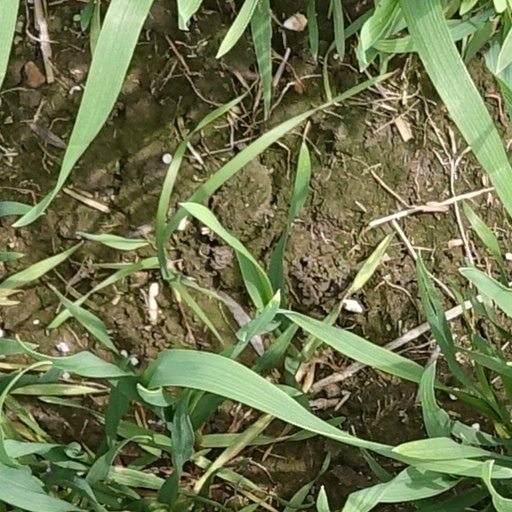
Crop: wheat